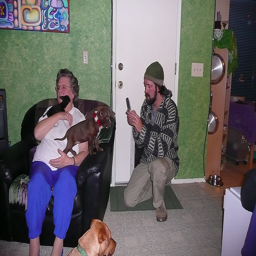
a woman is sitting in a chair with a dog
A woman sitting on a chair with two dogs and a man using a cell phone.
There is a man and a woman and several dogs.
A man looks at his cell phone while a woman sits in a chair.
A man that is kneeling down in front of a dog.